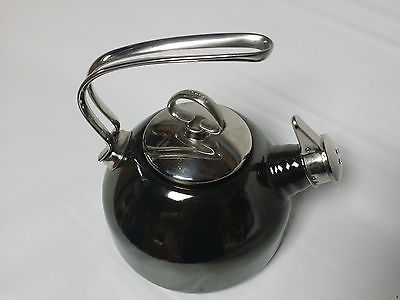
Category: kettle